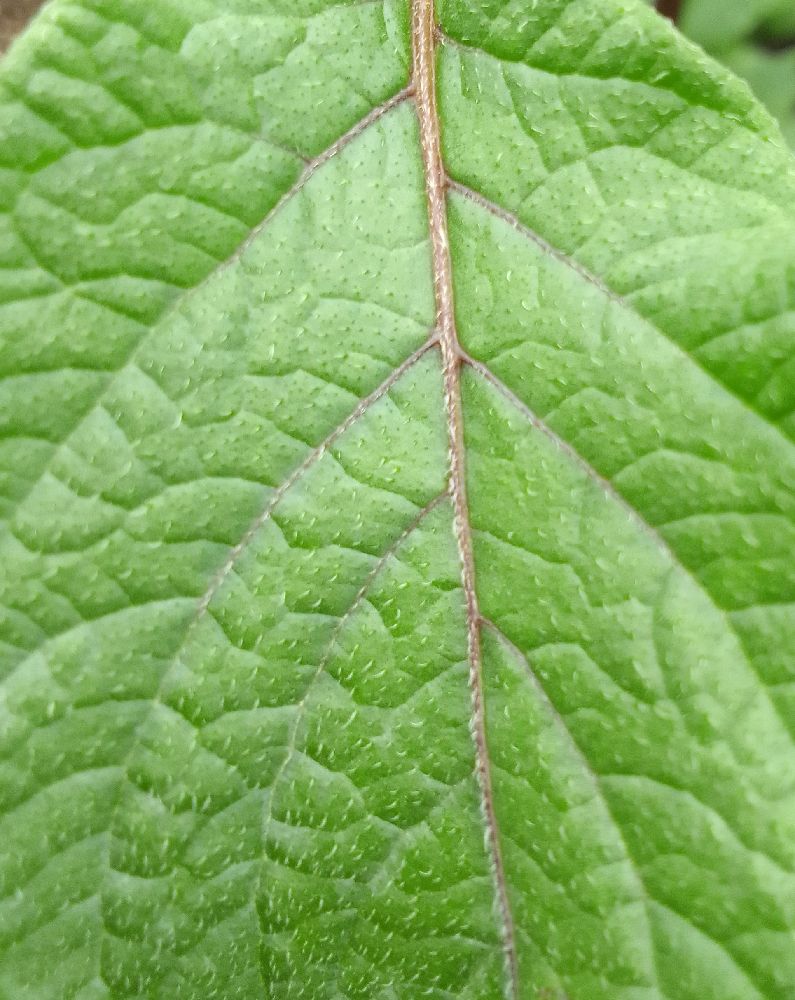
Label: Healthy